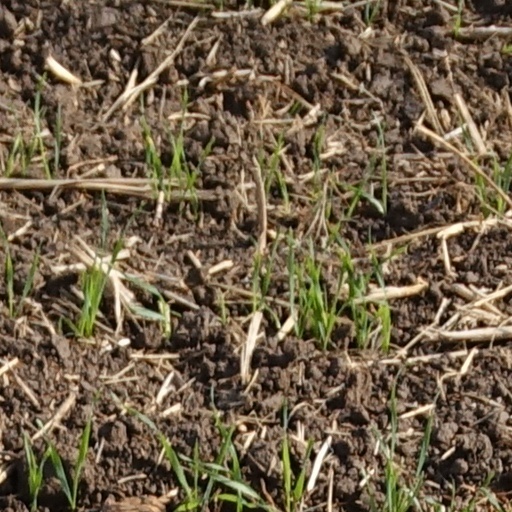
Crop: wheat